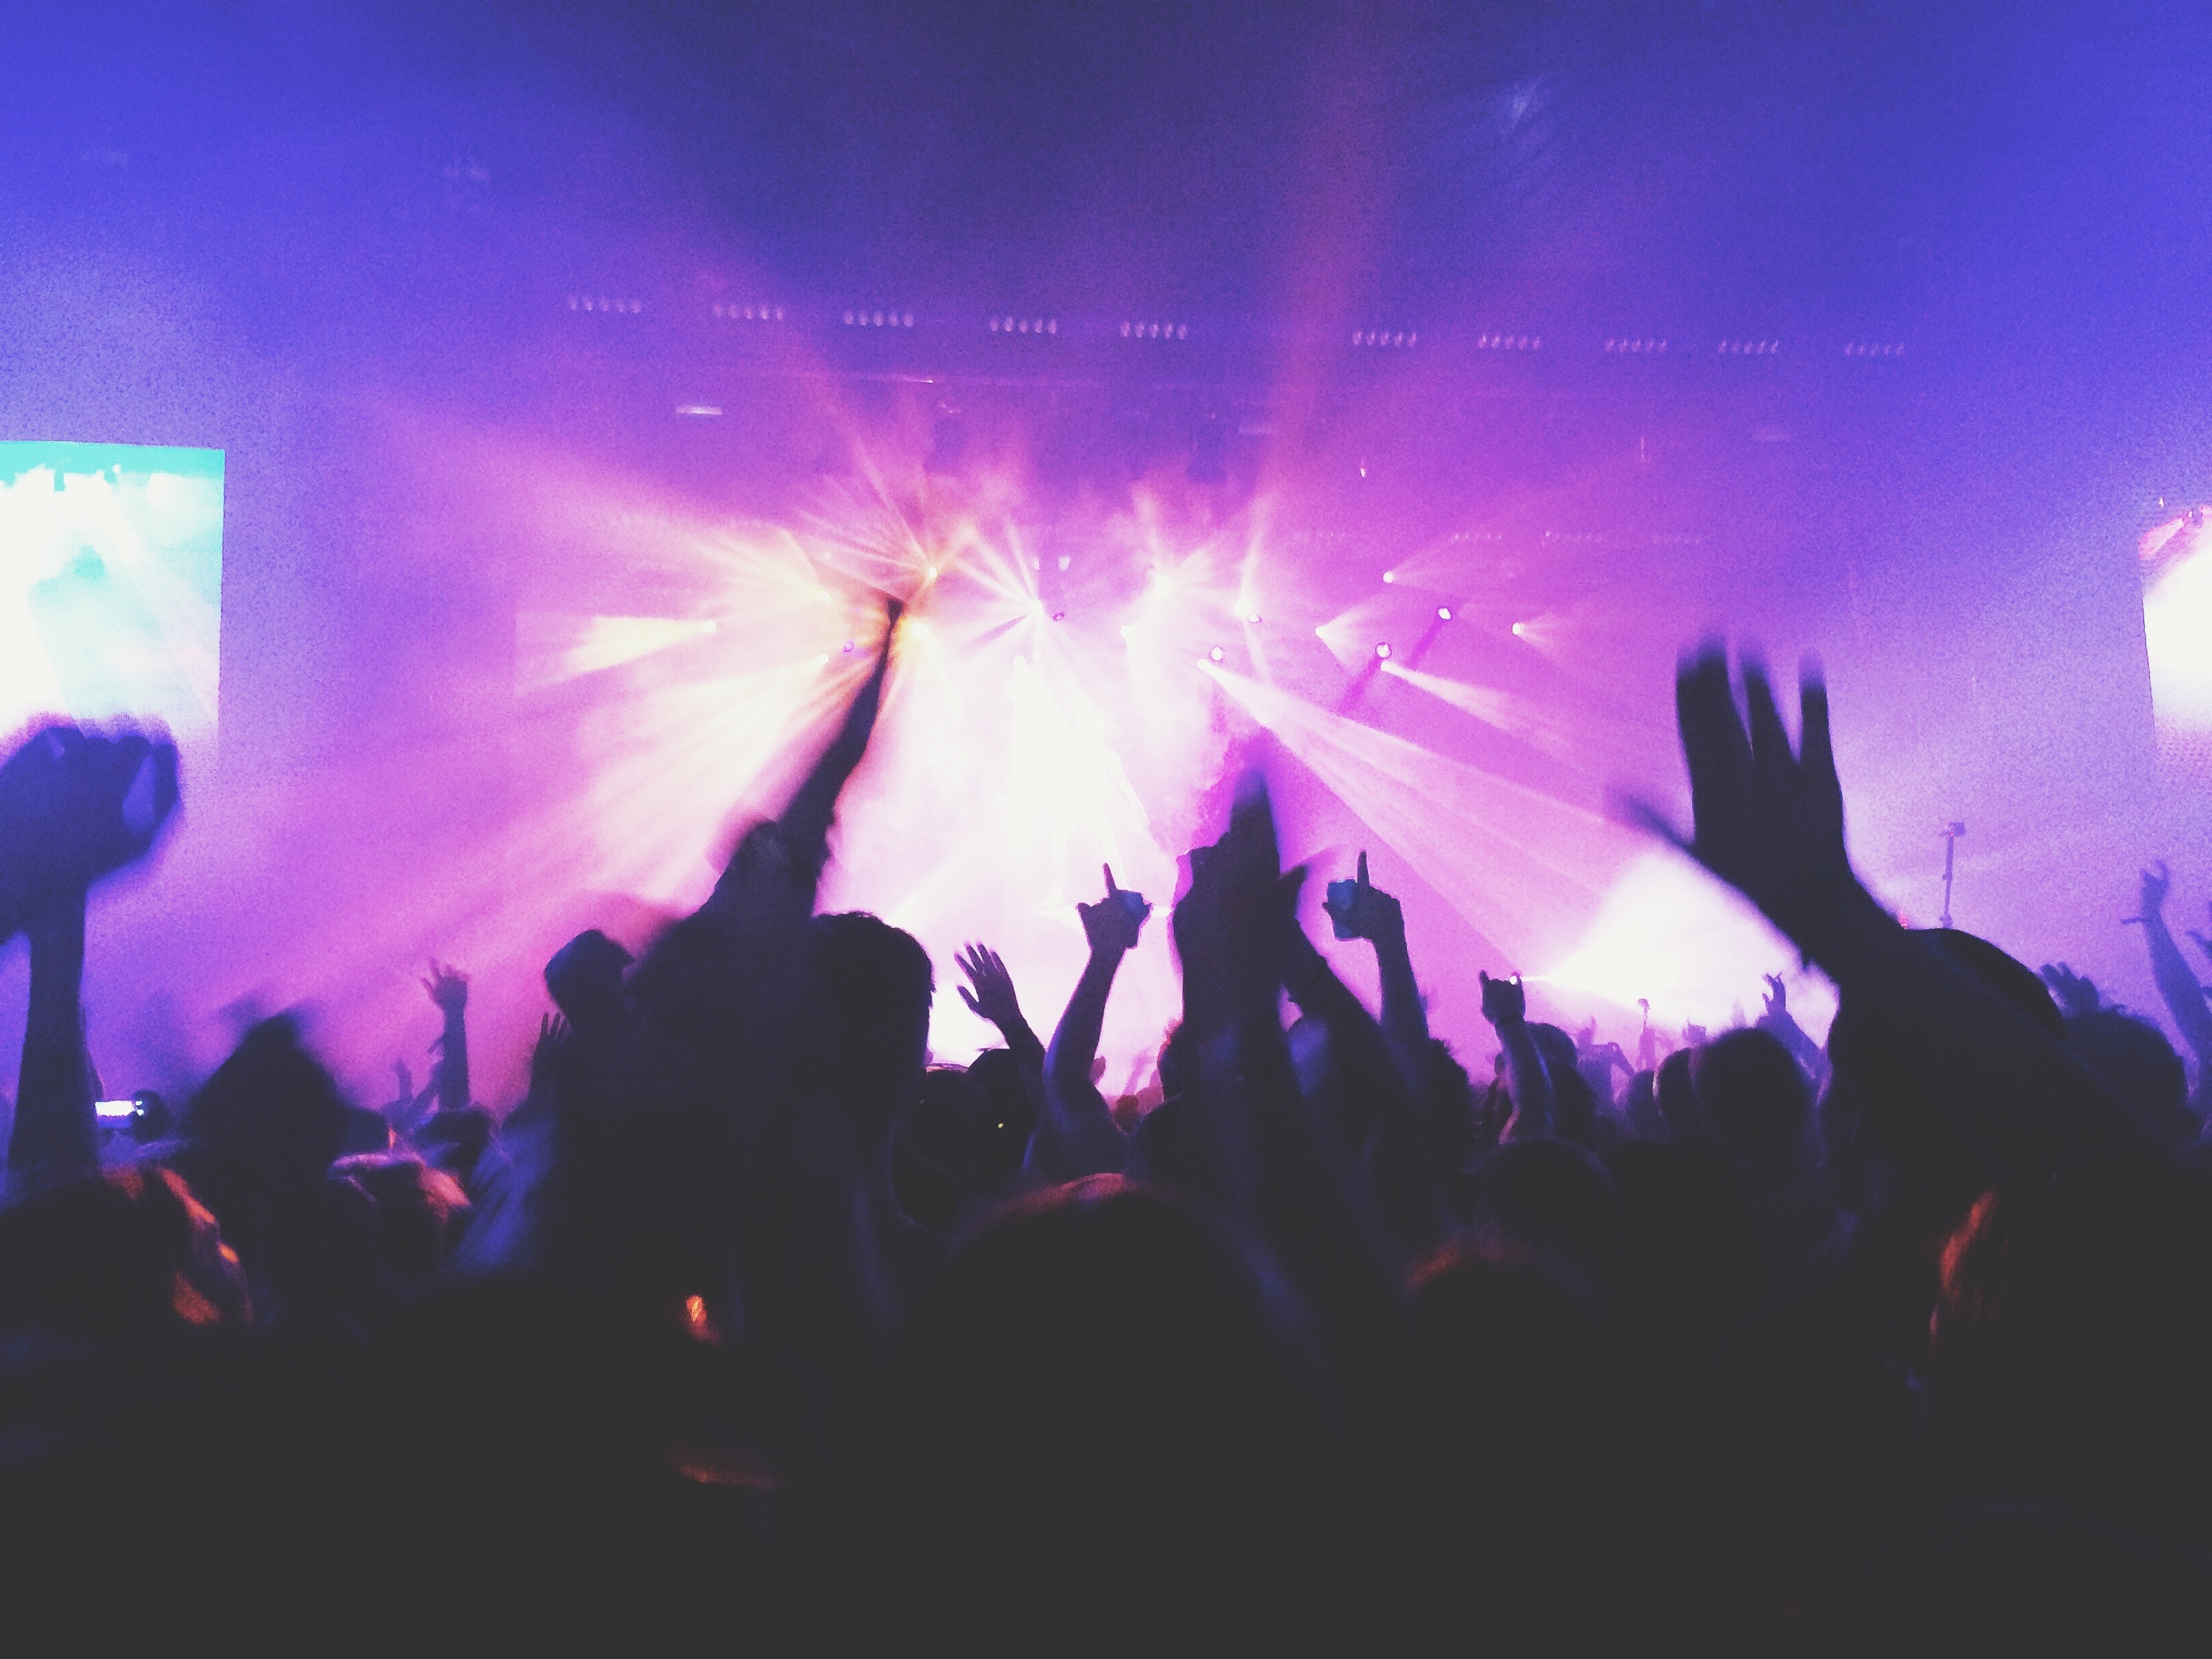
rock, music, people, night, smoke, crowd, celebration, concert, band, audience, live, dance, young, show, nightlife, club, playing, rave, performing, events, festival, lights, stage, pop, fun, dancers, musical, performance, sound, musicians, instruments, rhythm, entertainment, disco, crowds, loud, rock music, performing arts, concert stage, rock concert, stage lights, concert crowd, dancings, moshpit, mosh pit, hit song, nightclubs, musical theatre